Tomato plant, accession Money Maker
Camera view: horizontal (90 deg, fisheye); turntable rotation: 300 degrees
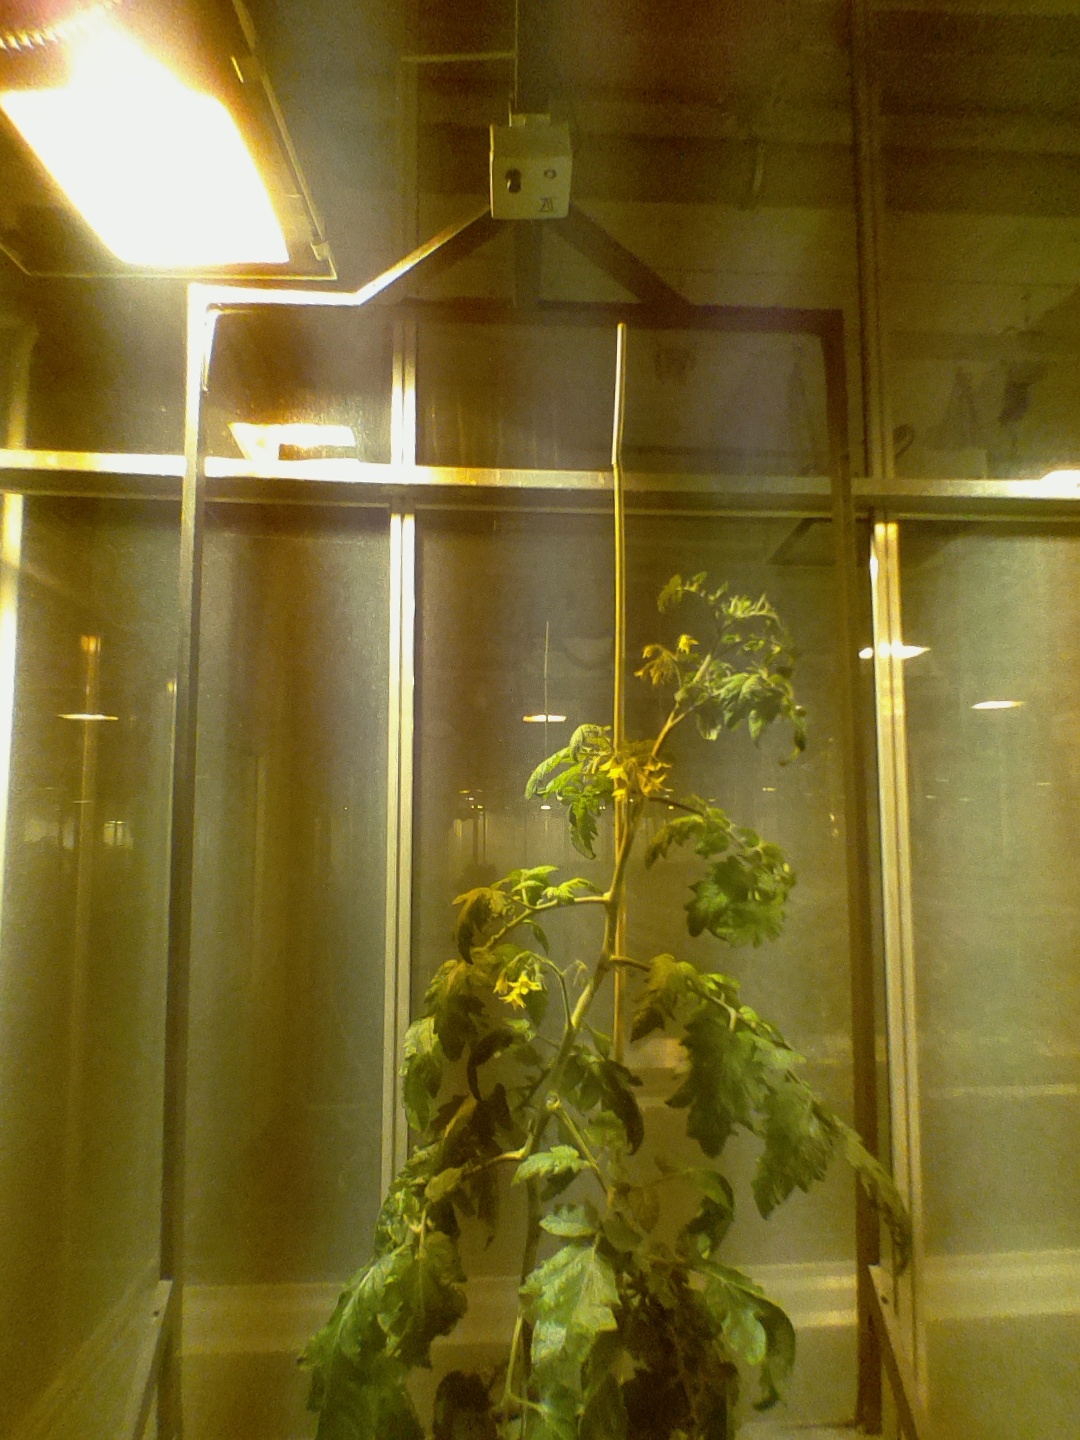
BBCH growth stage 68: Full flowering, 80%-90% of flowers open, more petals falling